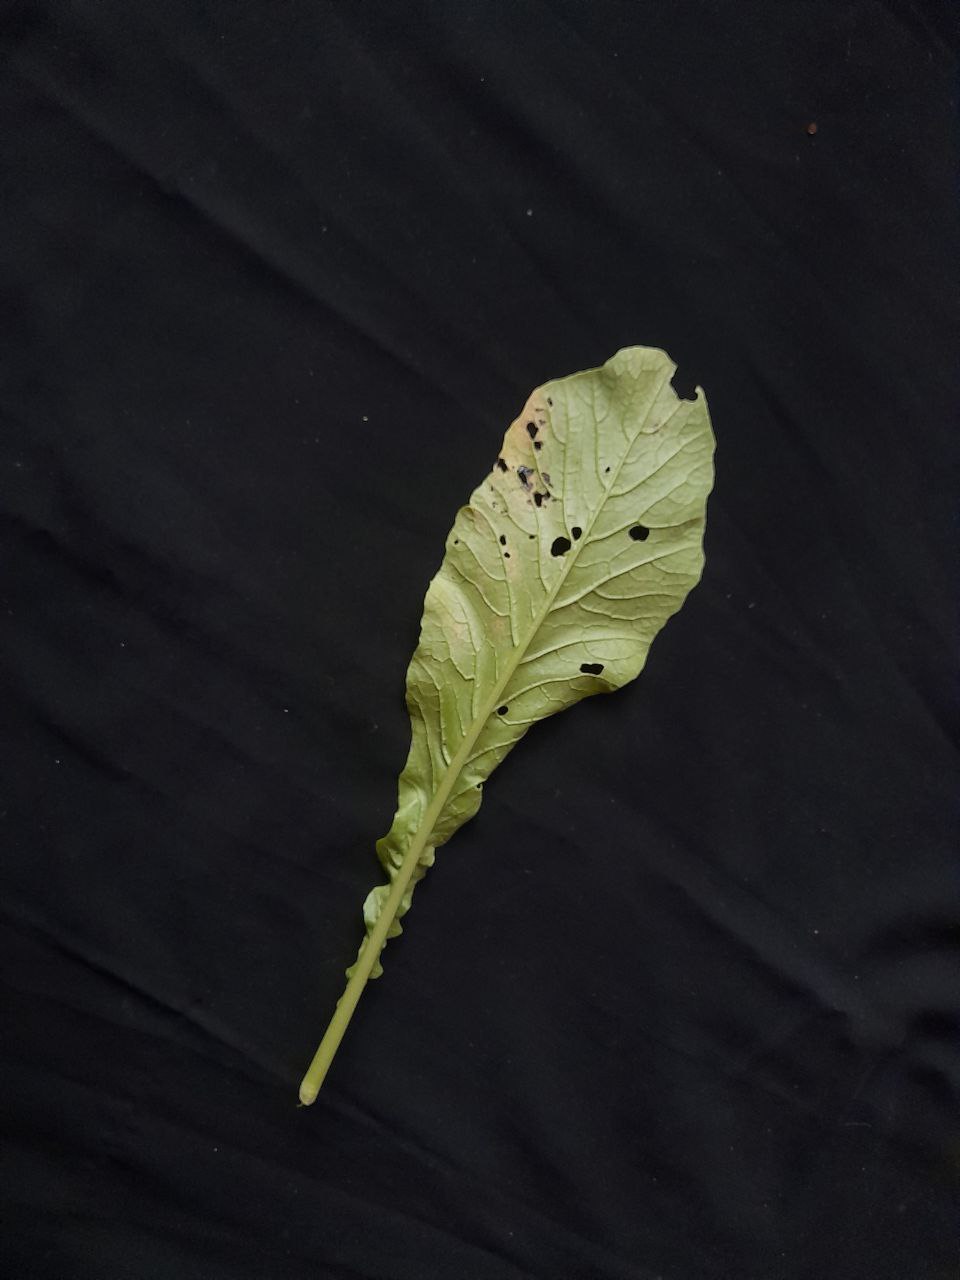
Label: flea beetle